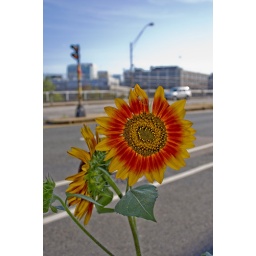
I was walking home from work and noticed someone had planted this patch of big sunflowers by the street.